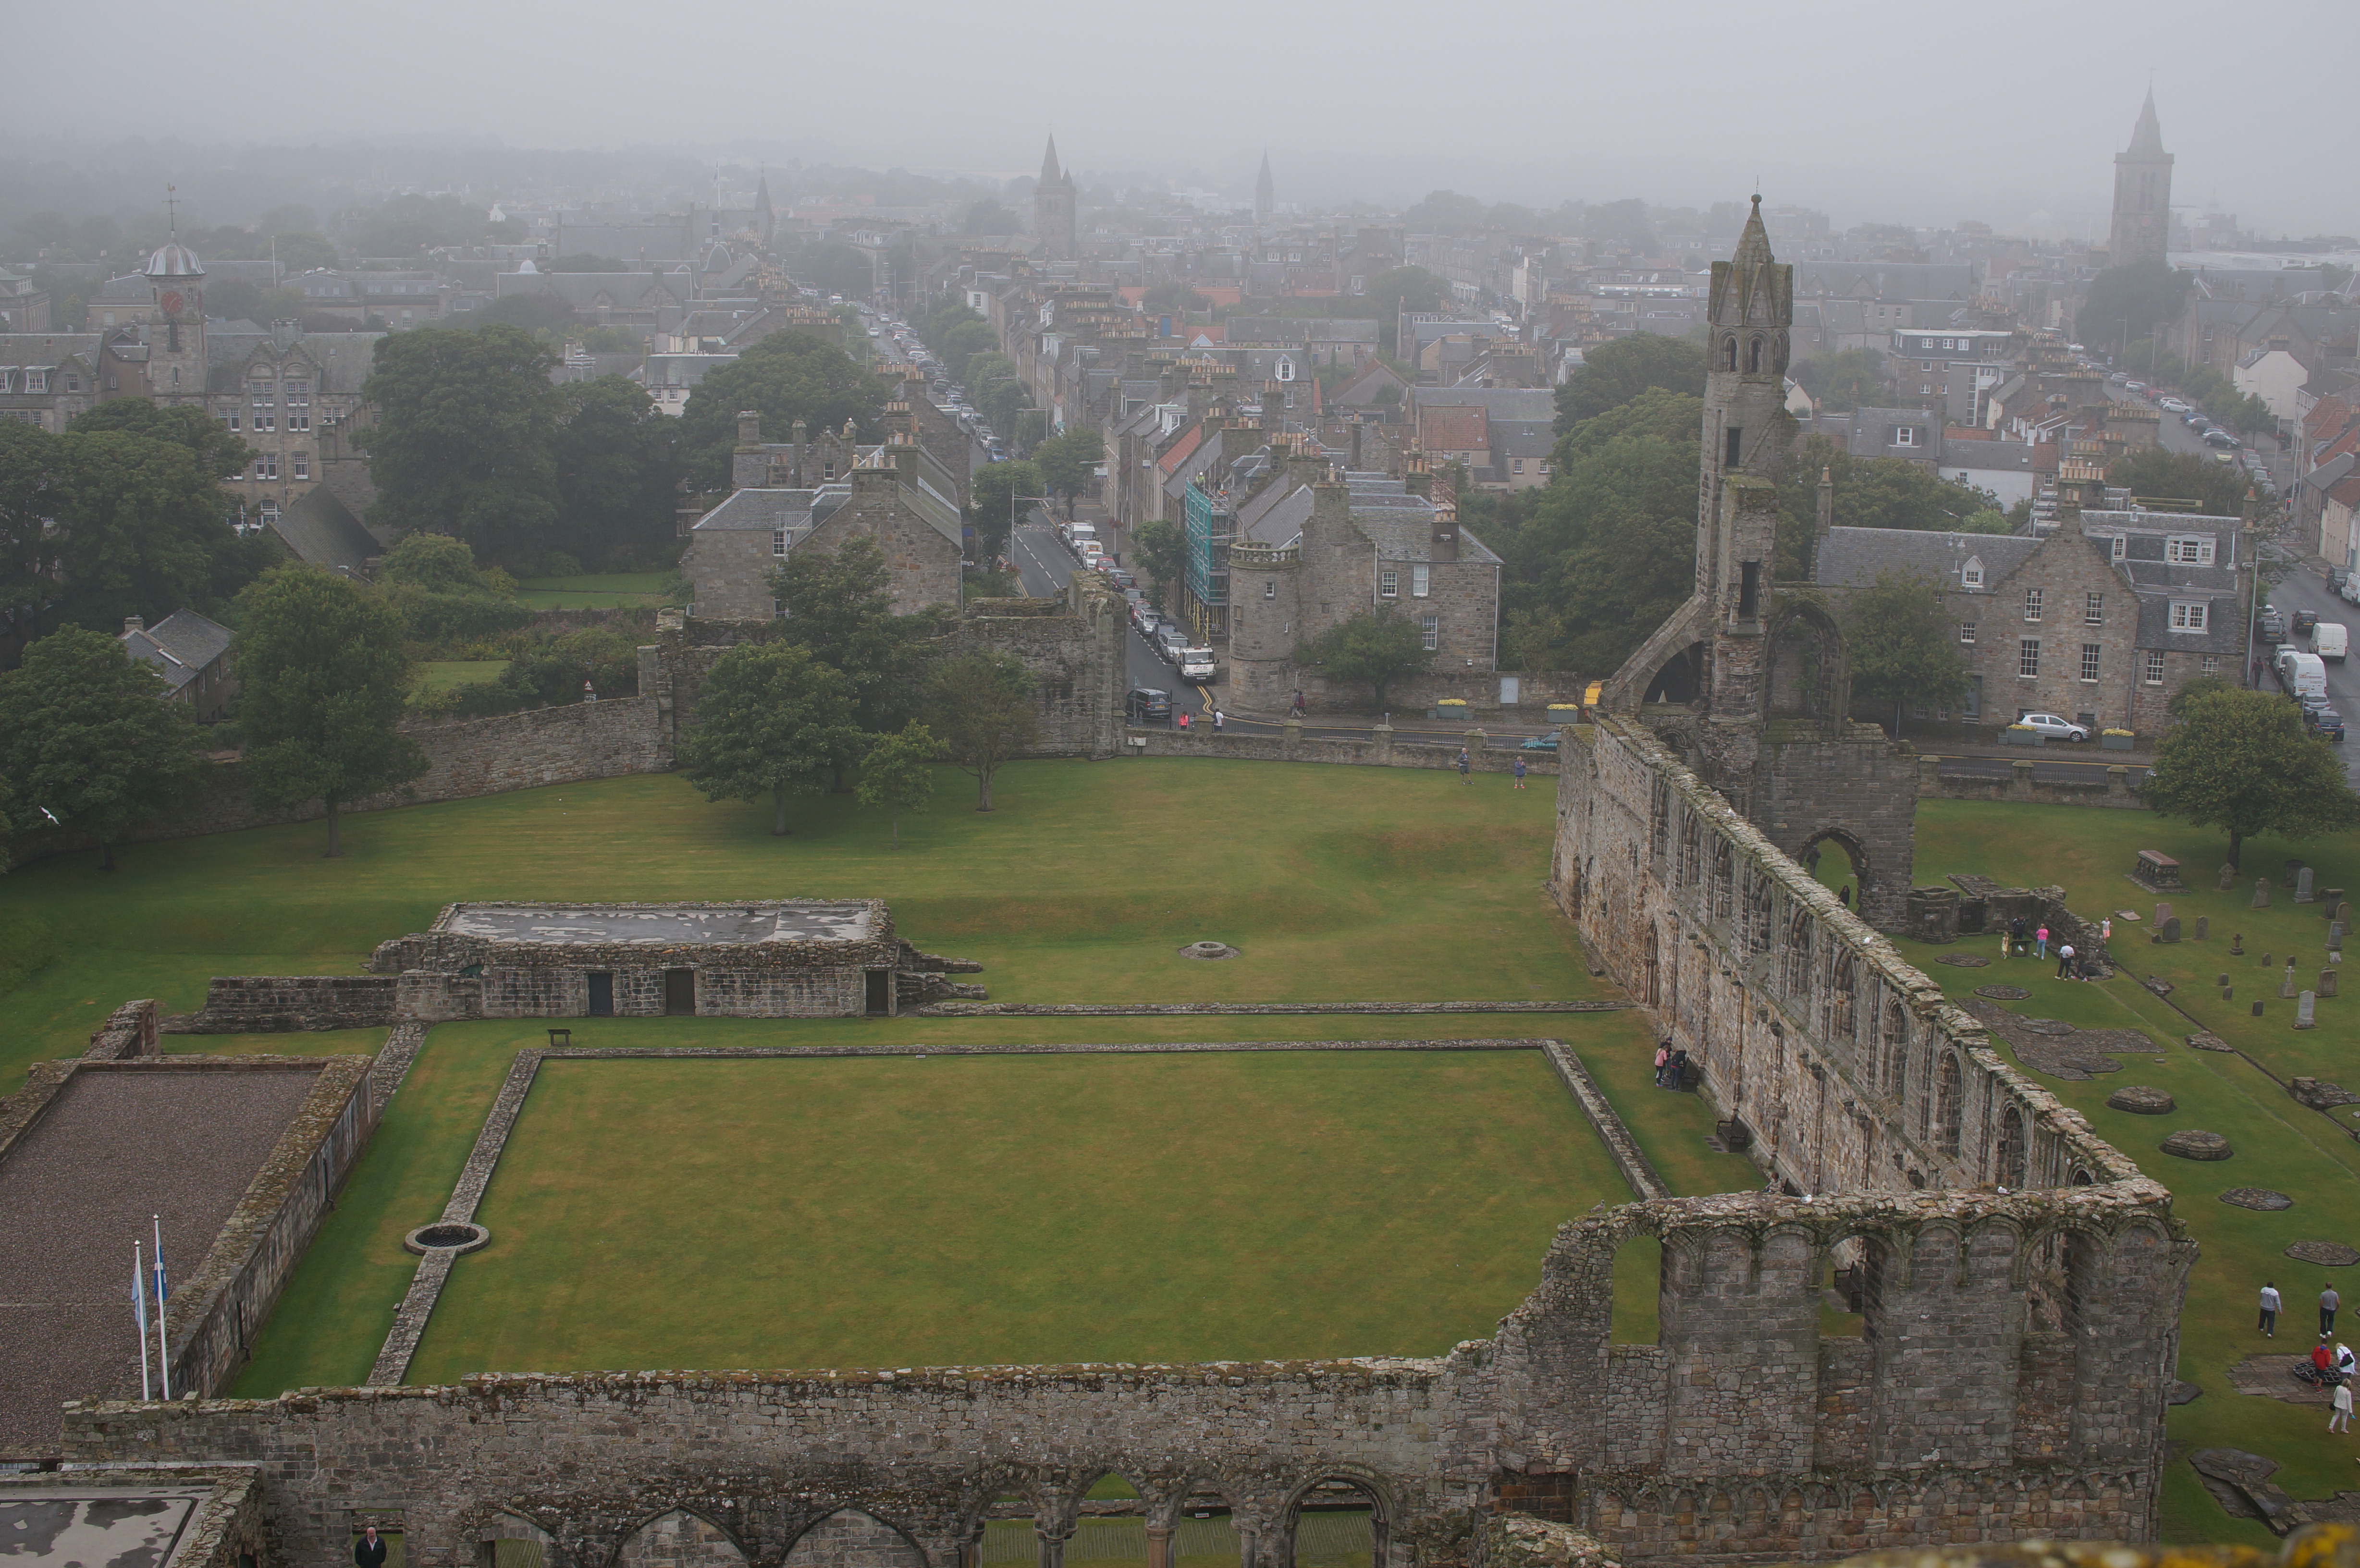
structure, hill, chateau, castle, fortification, stadium, waterway, 2014, ruins, sony, scotland, sigma, estate, nex, nex6, lenstagged, steffenzahn, 30mm, sigma30mm28exdn, sigma30mmf28, sigma30mmf28dn, sigma30mm, rural area, bird's eye view, aerial photography, atmospheric phenomenon, sport venue